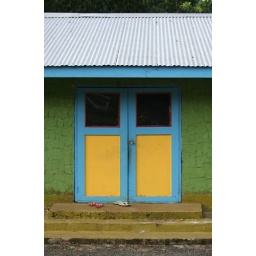
The houses in Samoa are painted in funky colours. I particularly like this one, with the shoes outside.